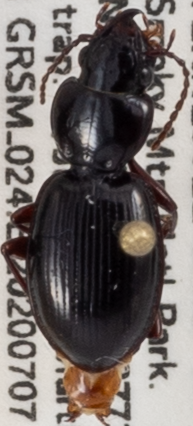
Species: Cyclotrachelus freitagi
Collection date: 2020-07-07
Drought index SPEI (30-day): -0.074
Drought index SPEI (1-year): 1.77
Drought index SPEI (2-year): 2.09